Naval mine

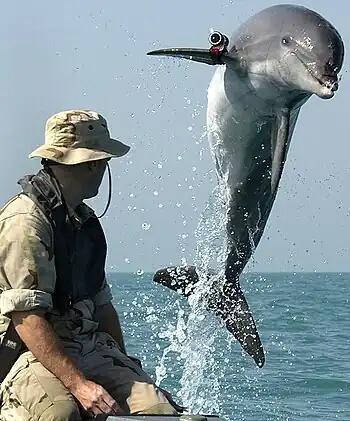
A bottlenose dolphin of the United States Navy Marine Mammal Program during mine clearance operations in the Persian Gulf

These are mines containing a moving weapon as a warhead, either a torpedo or a rocket.